AMC Hornet

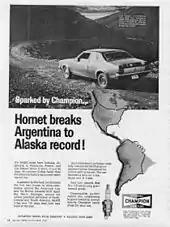
Champion spark plug ad with endurance record AMC Hornet

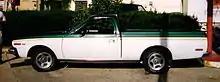
AMC Cowboy concept pickup truck

Between 1970 and 1975, a total of 1,825 Hornets were built in right-hand-drive at the Australian Motor Industries (AMI) factory at Port Melbourne in Victoria, Australia. The initial engineering to right-hand drive and interior design was achieved firstly with South African-built Hornets and then used as the blueprint for Australian assembly. The Hornet was sold in Australia as the "Rambler Hornet", only in four-door sedan body style. It was fitted with either a or six-cylinder engine and with an automatic transmission.